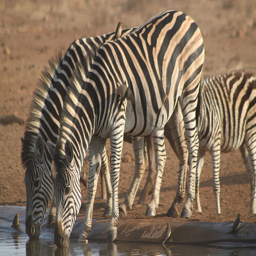
A group of zebra standing next to each other.
This is an image of of zebras drinking
ZEBRAS AND BIRDS SHARING THE SAME WATERING HOLE
Zebras that are bent over and drinking water together.
a number of zebras drinking water near one another